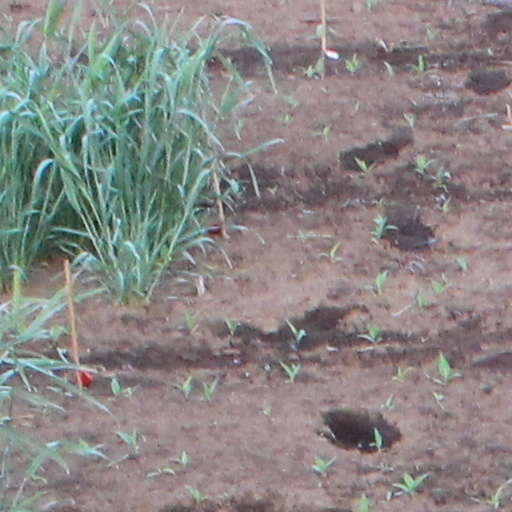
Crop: wheat